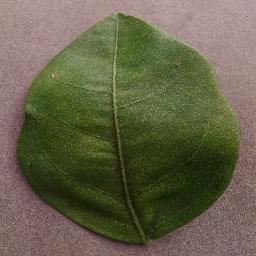
Label: Orange___Haunglongbing_(Citrus_greening)